Sant'Eustachio

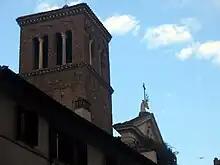
Campanile and the pediment with a deer head with a cross between the antlers

A church at the site was founded by the 8th century. The church was recorded as a "diaconia" (a centre for helping the poor and the sick) at the end of the pontificate of Pope Gregory II (715-731). It is mentioned in some documents dating from the 10th and 11th centuries, where this church is called "in platana" (between the plane trees) referring to the tree planted in the garden of the martyr Eustace. However, tradition holds that the emperor Constantine I had previously built an oratory here. This church was called "ad Pantheon in regione nona e iuxta templum Agrippae" (at the Pantheon in the ninth "rione" and next to the temple of Agrippa").